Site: brandenburg
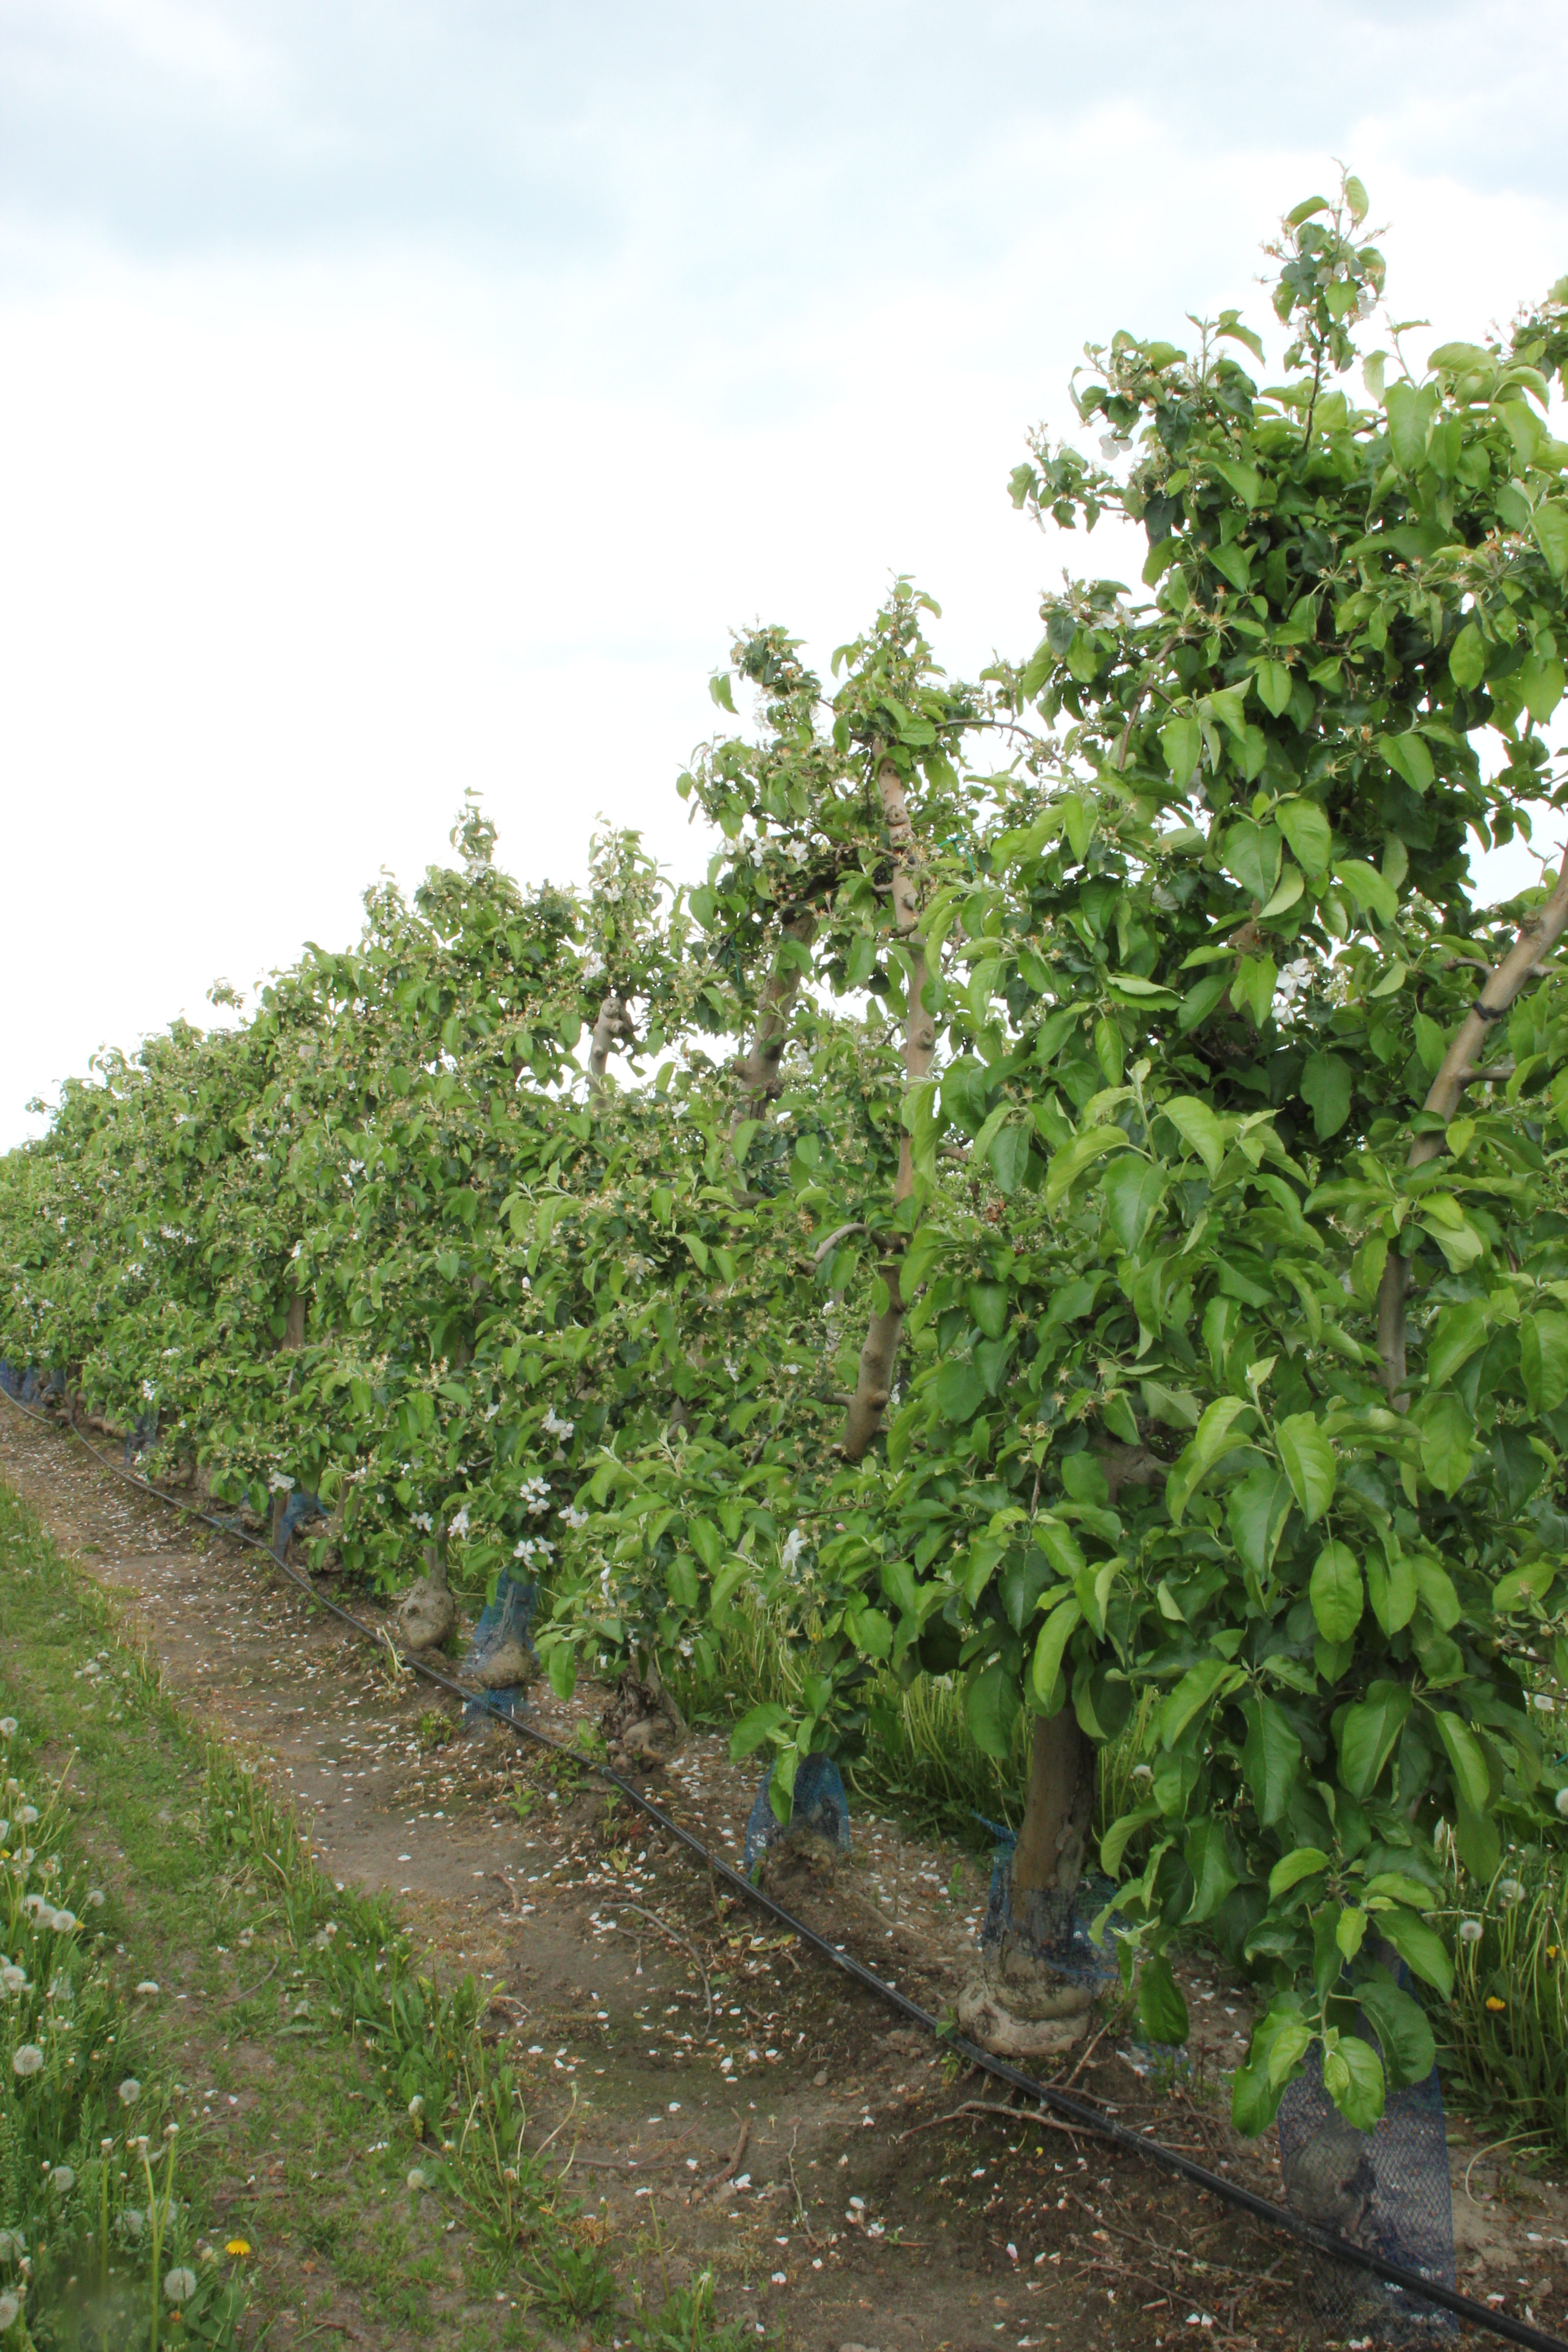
Growth stage (BBCH 67): Flowering